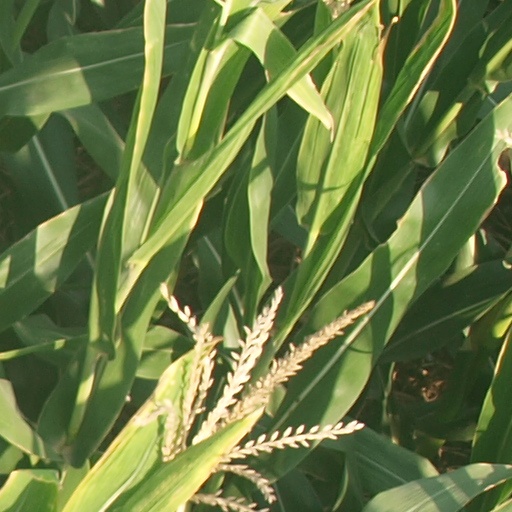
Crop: maize; corn